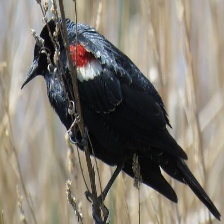
Species: TRICOLORED BLACKBIRD
Scientific name: AGELAIUS TRICOLOR